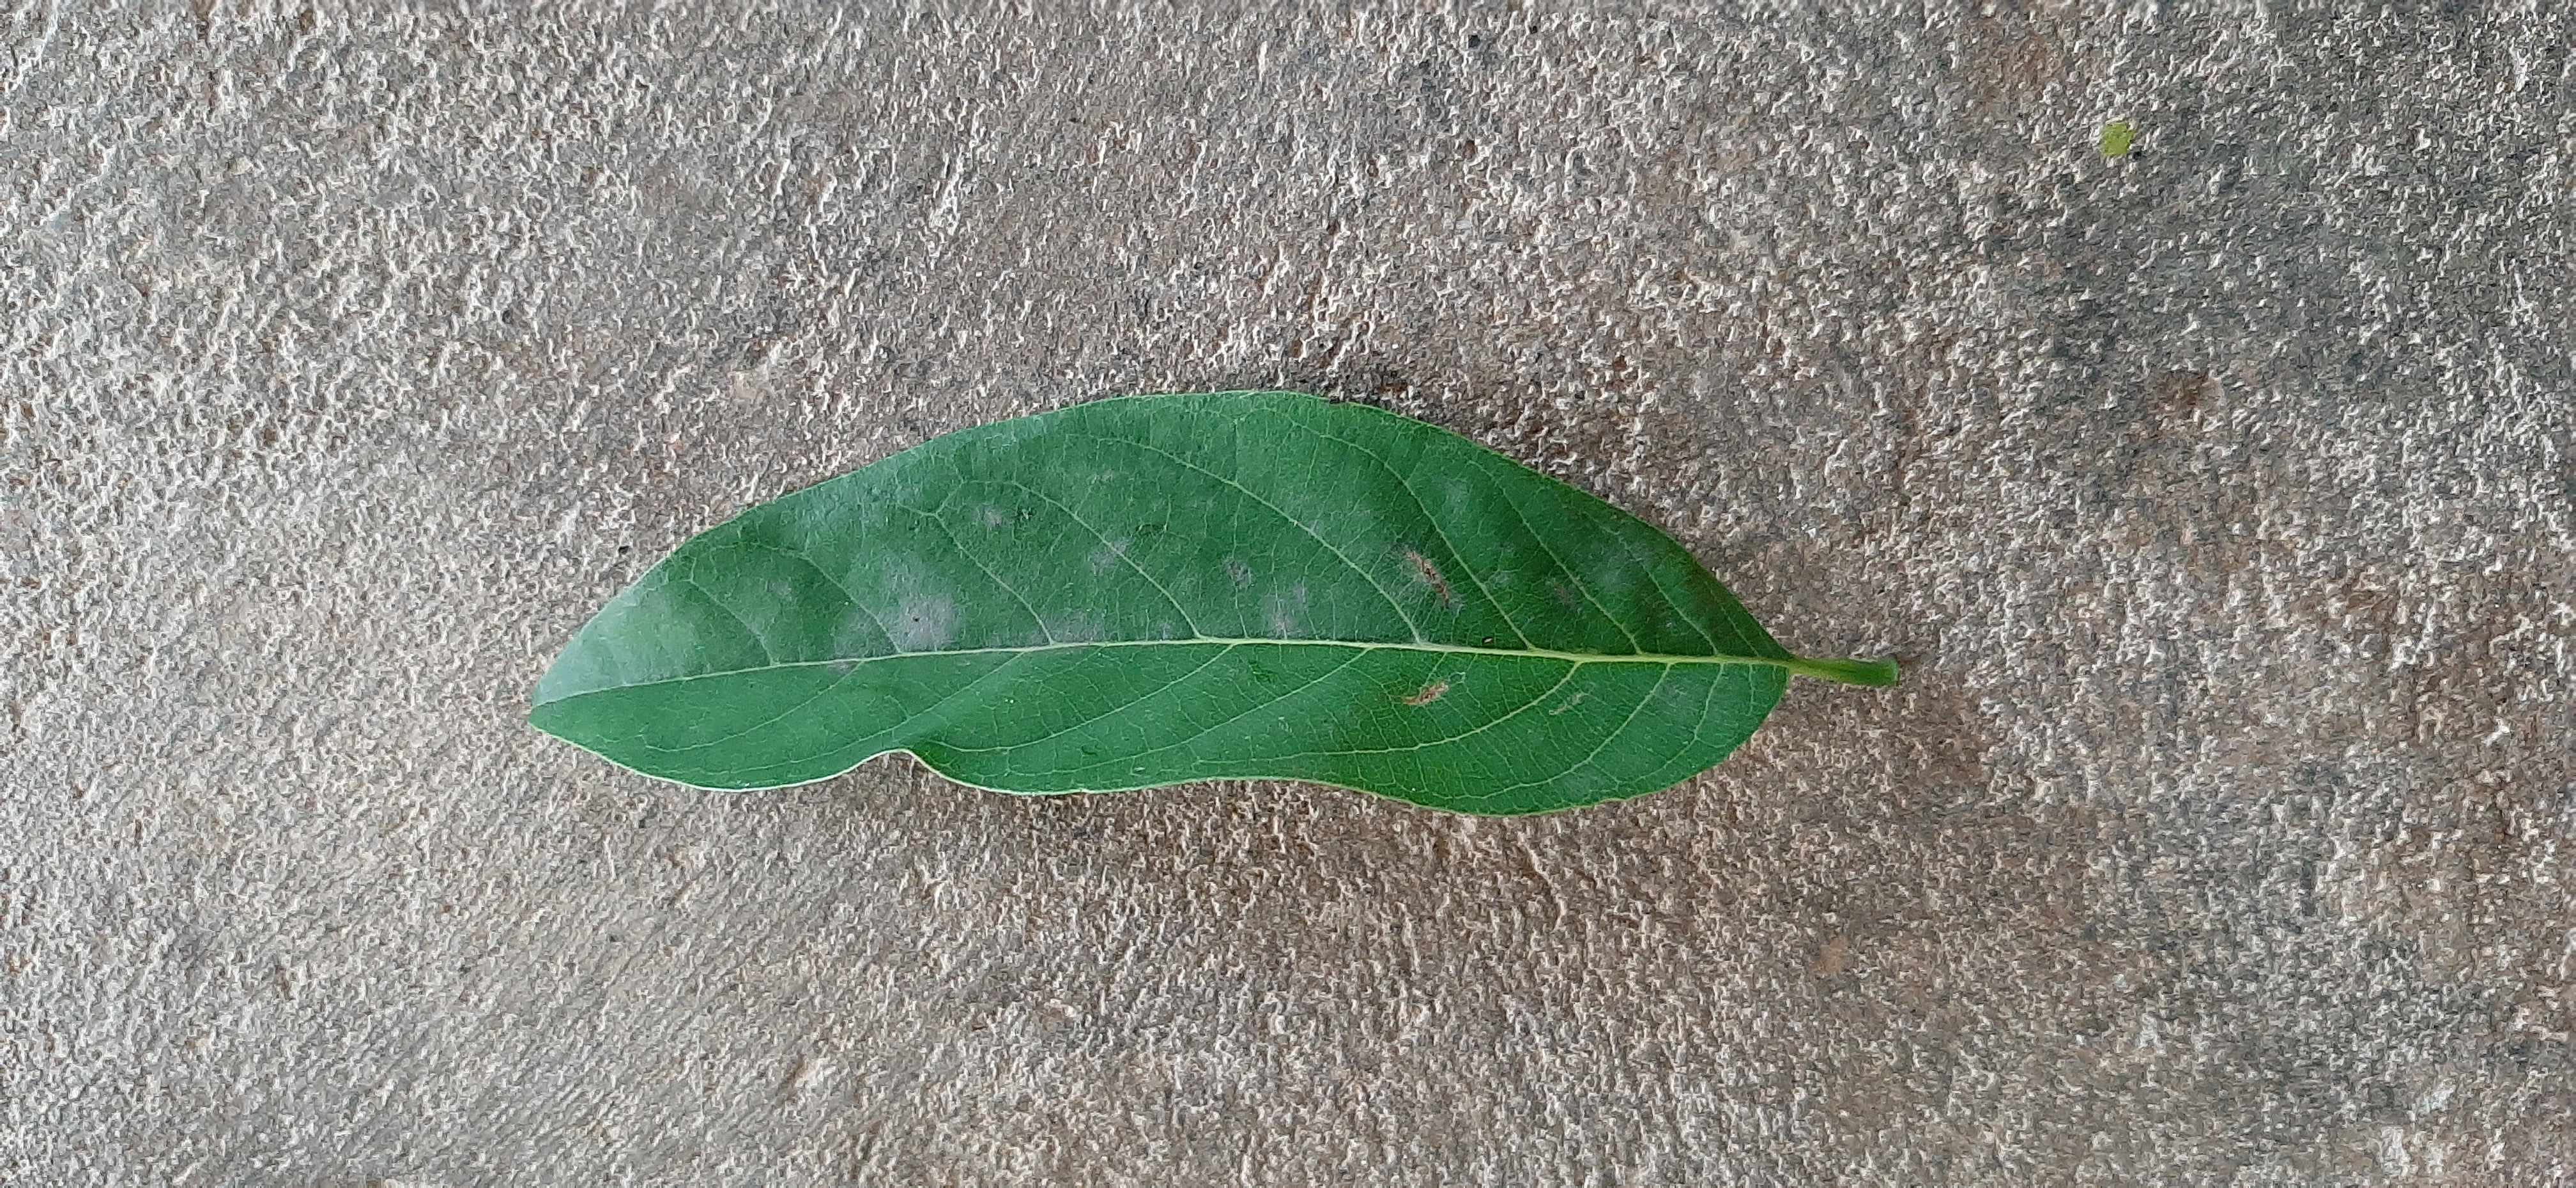
Plant: Seethapala